Tennessee Valley (California)

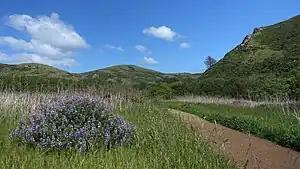
Spring lupins bloom on the Tennessee Valley Trail. View facing east.

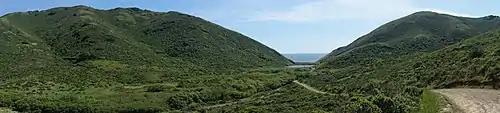
The Tennessee Valley Trail winds west to the coast.

The Tennessee Valley is a small, undeveloped part of Marin County, near Mill Valley. Historically home to ranches and threatened with the development of a new city, the valley was incorporated into the Golden Gate National Recreation Area in 1972, with additional sections added to the park in 1974. The park contains horse stables, a native-plant nursery, and numerous trails for hiking, biking, and horse riding, including a 1.7-mile, handicap-accessible trail that leads to Tennessee Cove and its beach.